Berry Powel

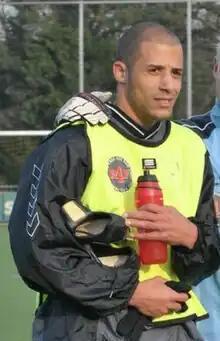
Powel in 2008

Berry Leroy Powel (born 2 May 1980) is a Dutch former professional footballer who played as a forward. He is the current technical director of club De Graafschap.